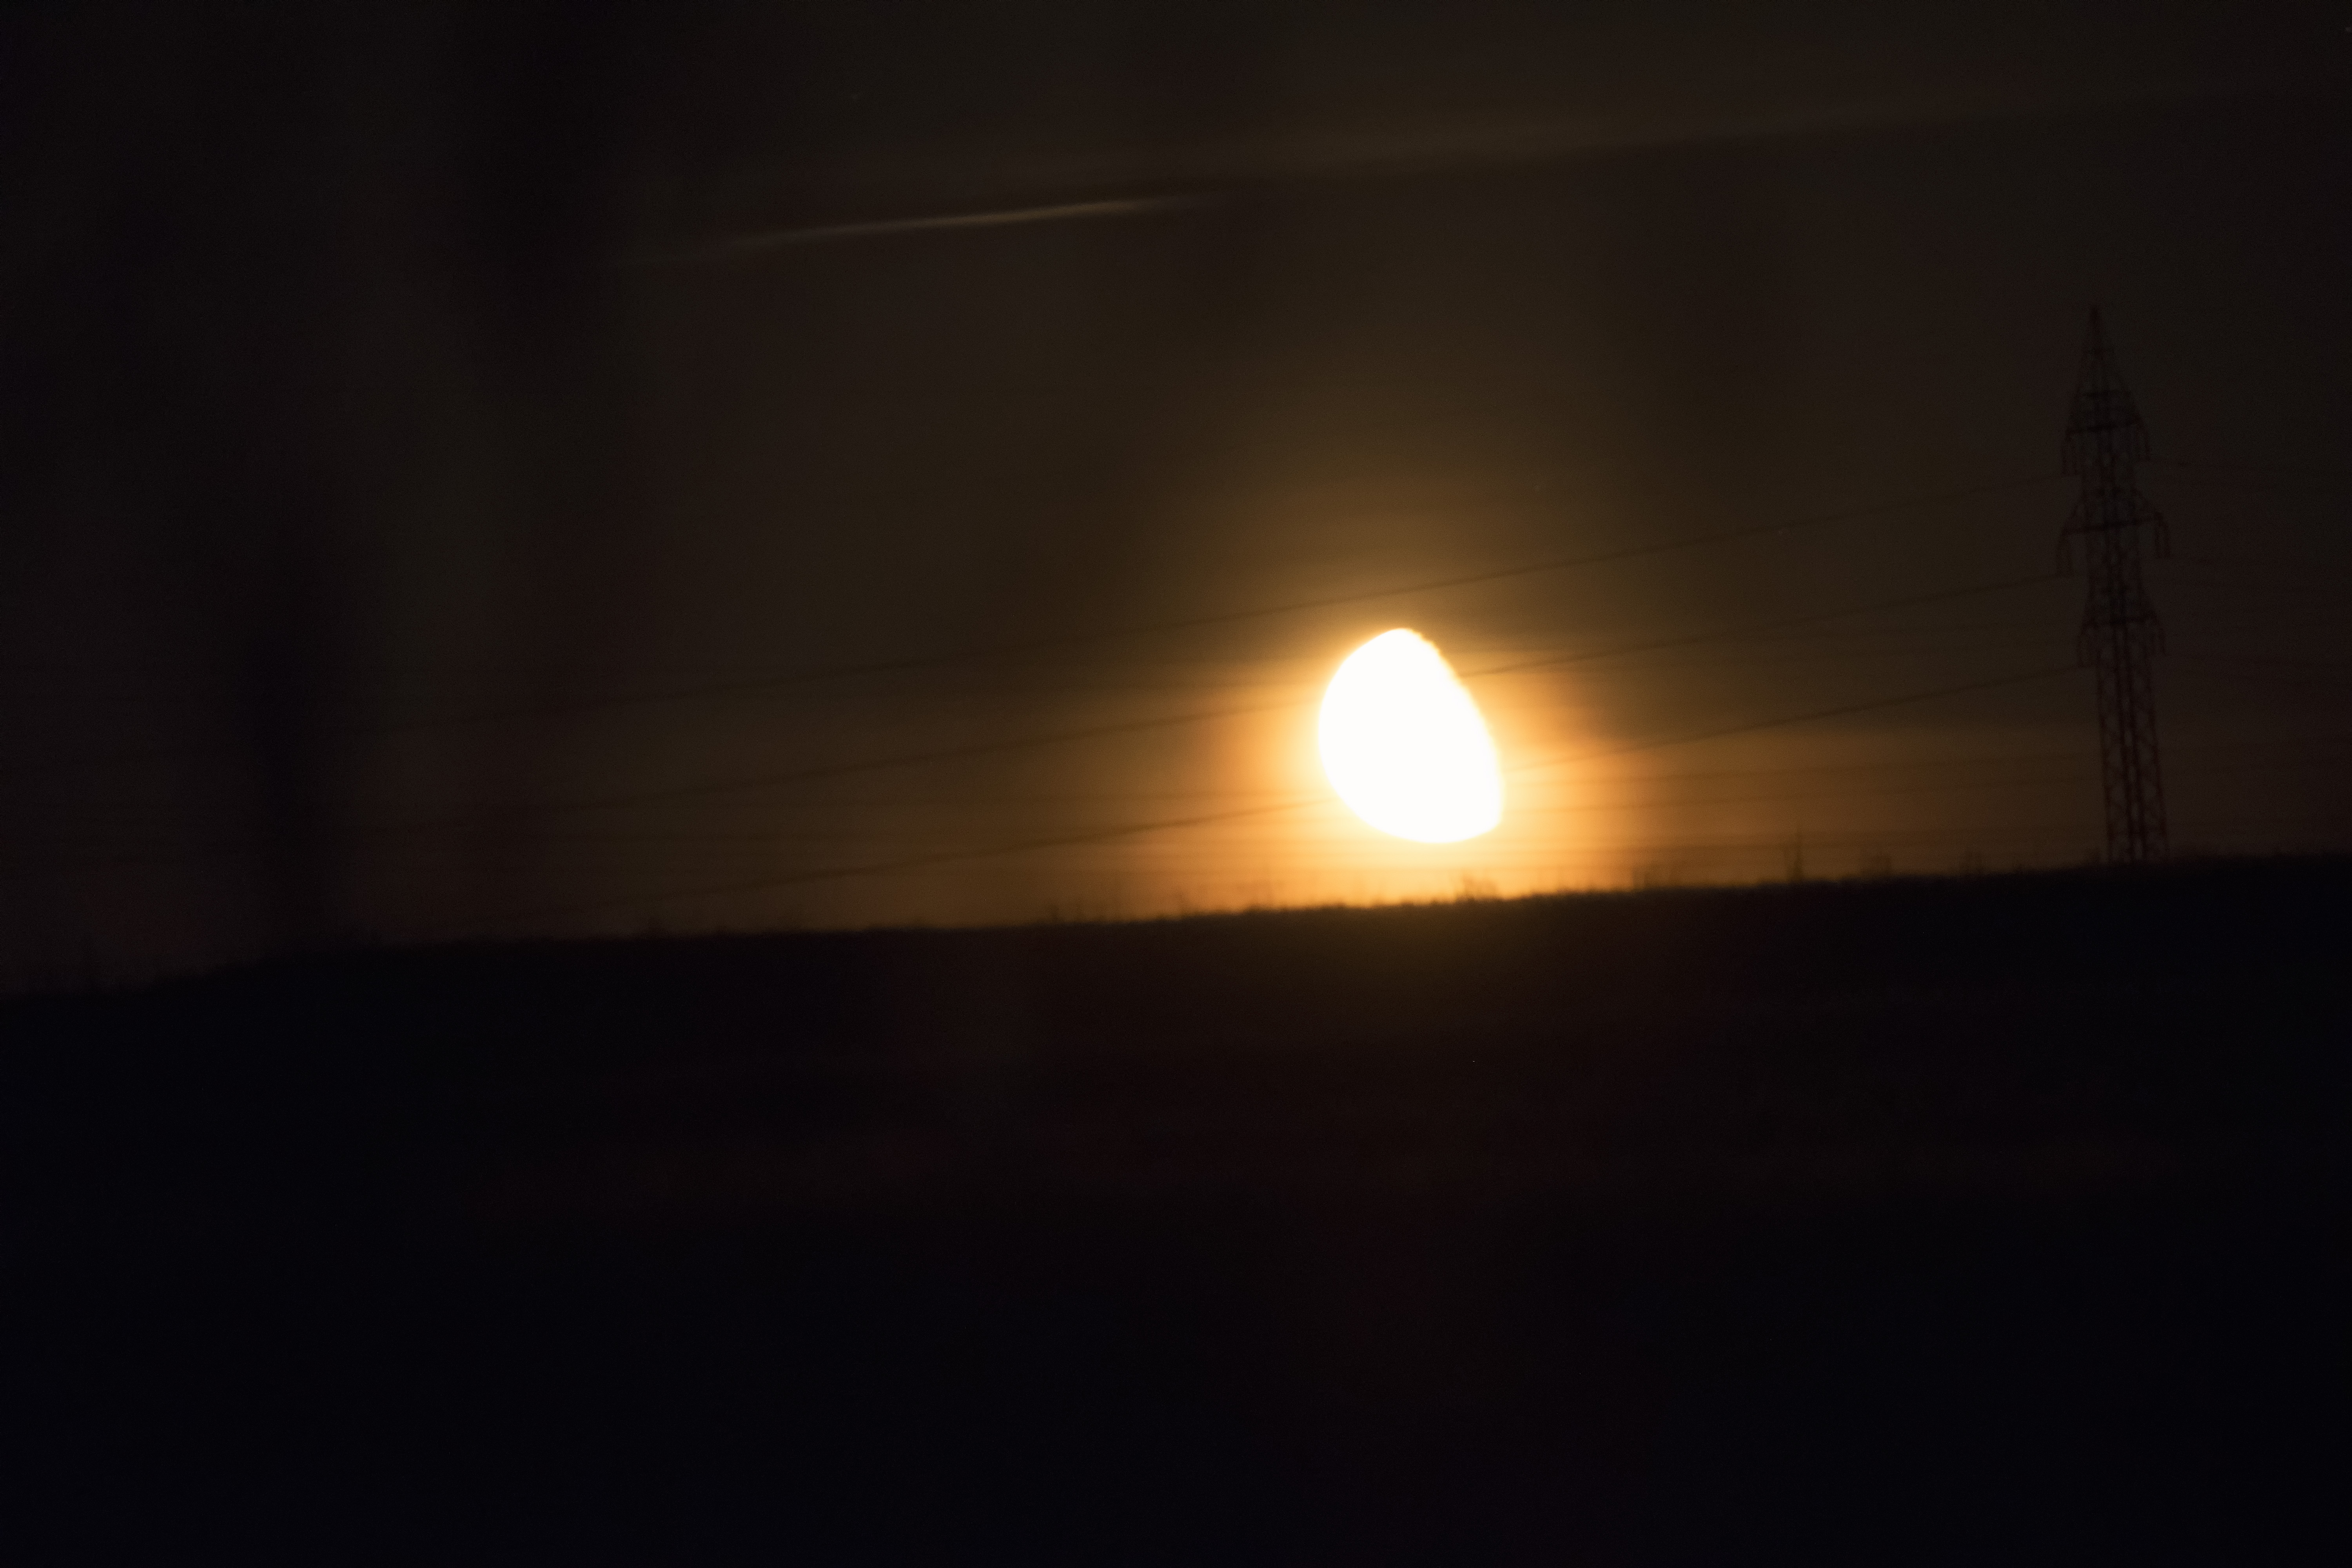
light, fog, night, sunlight, atmosphere, darkness, lighting, painting, lens flare, canada, nuit, peinture, quebec, sherbrooke, lumineuse